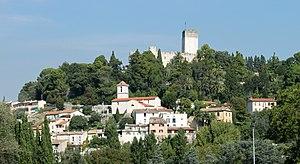
Villeneuve-Loubet village, Alpes-Maritimes, France
La liste qui suit présente les édifices du département des Alpes-Maritimes protégés au titre des monuments historiques et répertoriés dans la base Mérimée du ministère français de la Culture, à l'exception de ceux des communes de Nice et Grasse présentés respectivement dans la liste des monuments historiques de Nice et dans la liste des monuments historiques de Grasse. Les édifices de la commune de Cannes sont également présentés dans la liste des monuments historiques de Cannes.
Villeneuve-Loubet est une commune française située dans le département des Alpes-Maritimes, en région Provence-Alpes-Côte d'Azur, sur la Côte d'Azur. La ville est située entre les deux plus grandes villes des Alpes-Maritimes, Cannes et Nice.
Le château de Villeneuve-Loubet est un château fort construit au XIIIᵉ siècle par Romée de Villeneuve, situé sur la commune française éponyme dans le département des Alpes-Maritimes et la région Provence-Alpes-Côte d'Azur.